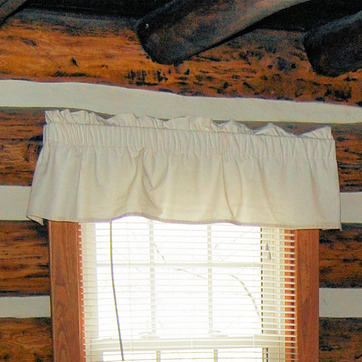
Material: fabric